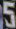
Number: 5